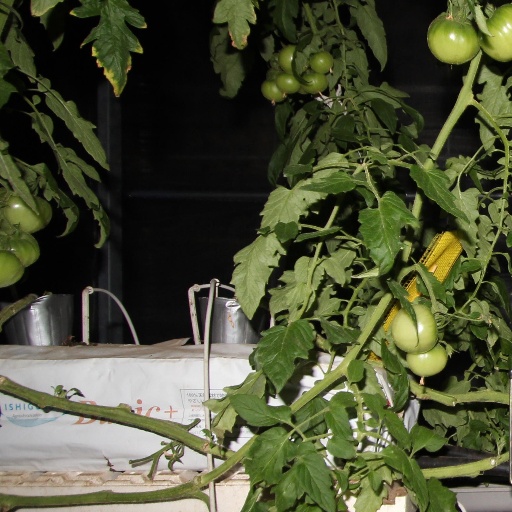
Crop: tomato